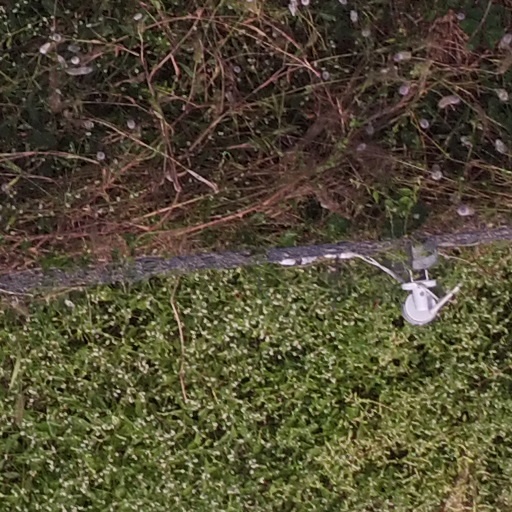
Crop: maize; corn